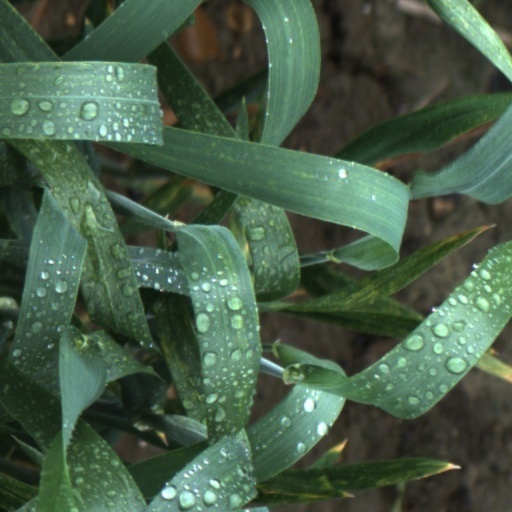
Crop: wheat